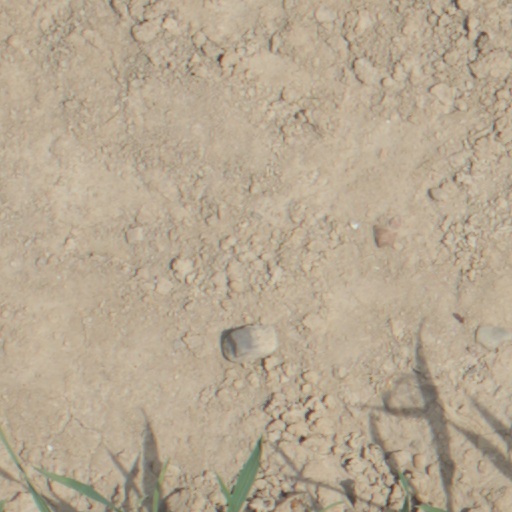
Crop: wheat